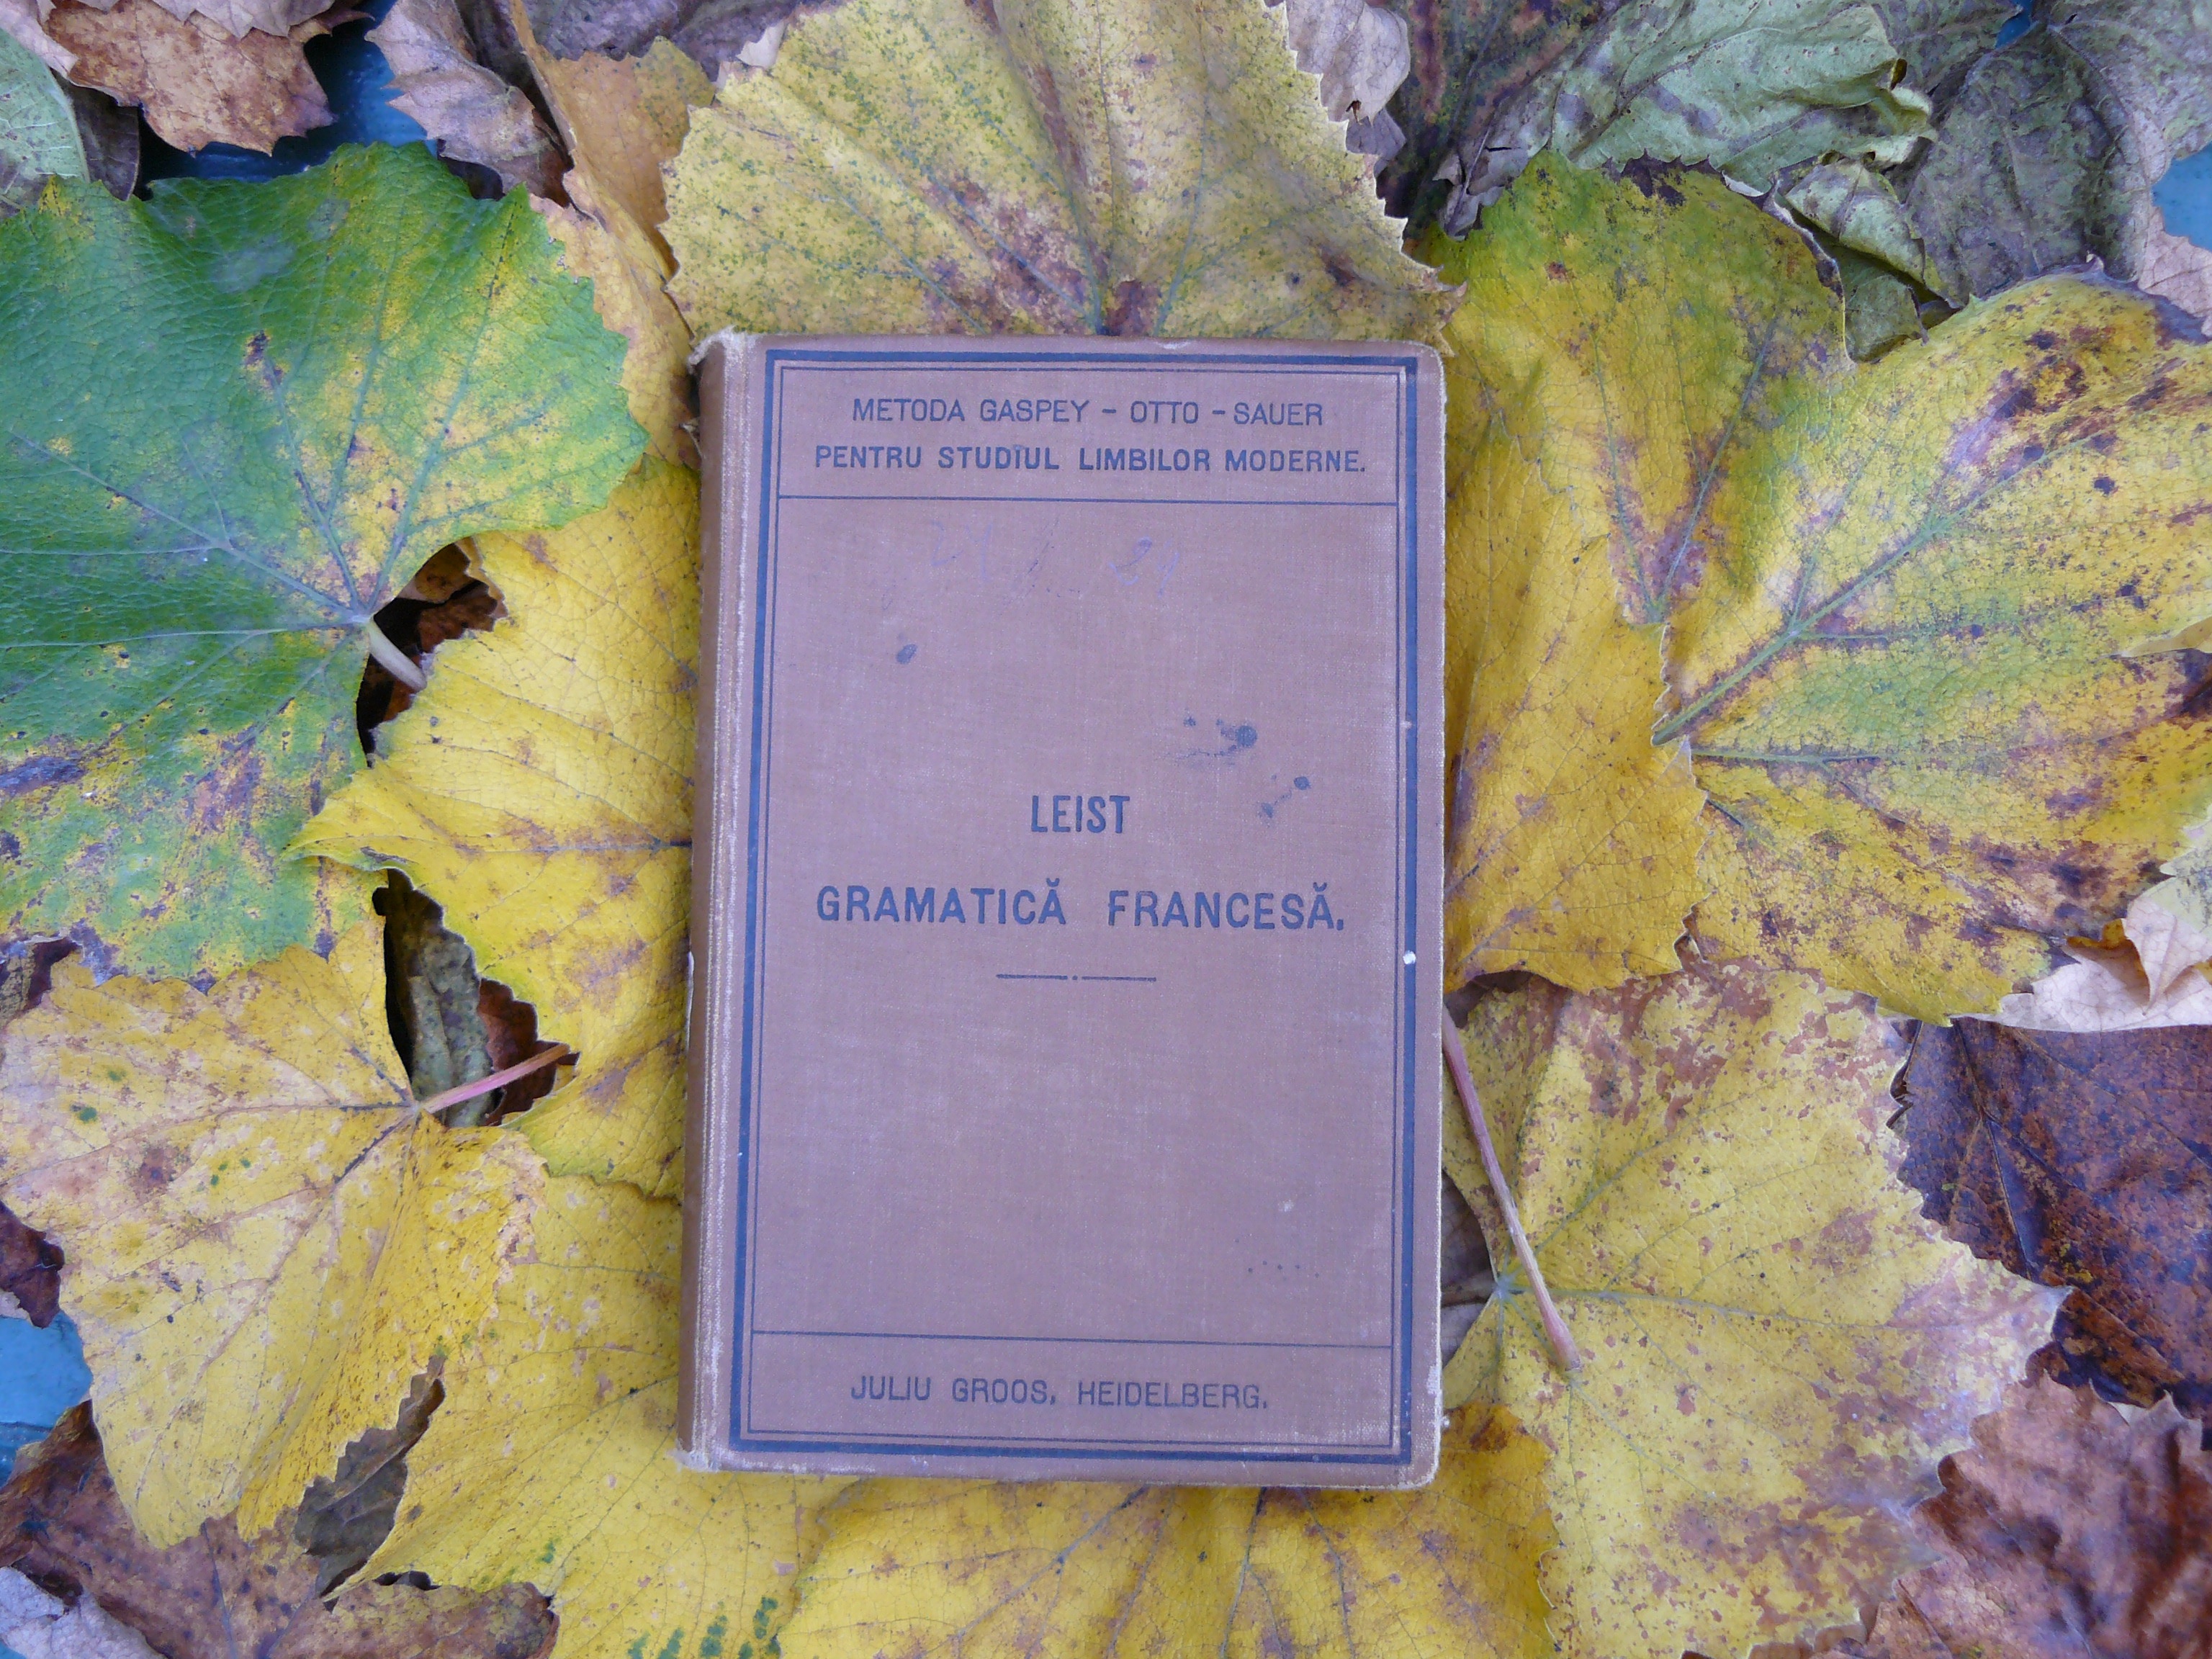
book, leaf, flower, color, autumn, season, french, volume, grammar